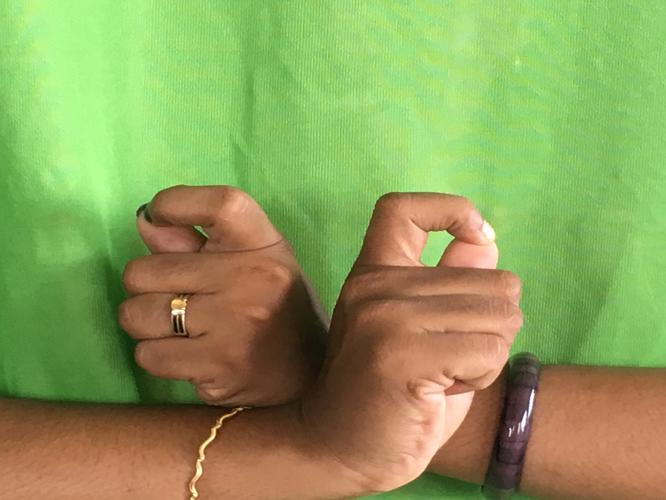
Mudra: Berunda
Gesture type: double_hand